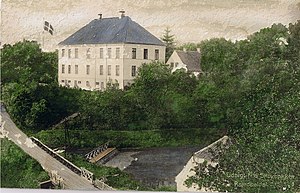
Det Hvide Palæ
Et maleri af Det Hvide Palæ. Hovedbygningen og lidt af den ene sidelænge. I forgrunden ses den opdæmmede sø og umiddelbart til venstre for vejen lå fabrikken. De to skorstene og det blå tegltag antyder at der er tale om et motiv fra 1800-tallet.
Det Hvide Palæ samt den ene sidelænge
Det Hvide Palæ er folkenavnet på den gamle driftslederbygning for Randbøl Klædefabrik. Poul Heinrich Julius Walther fra Flensborg, der var driftsleder og senere ejer af klædefabrikken, opførte Det Hvide Palæ i 1839. Arkitekt: Christian Frederik Hansen. Bygningen ligger på Dalekildevej 2 i Randbøldal i mellem Billund og Vejle i Vejle Kommune.